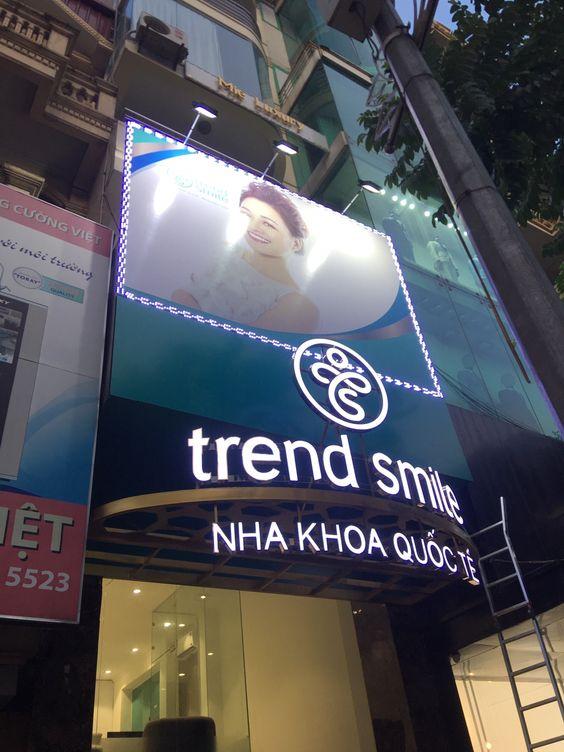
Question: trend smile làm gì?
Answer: trend smile cung cấp các dịch vụ về nha khoa